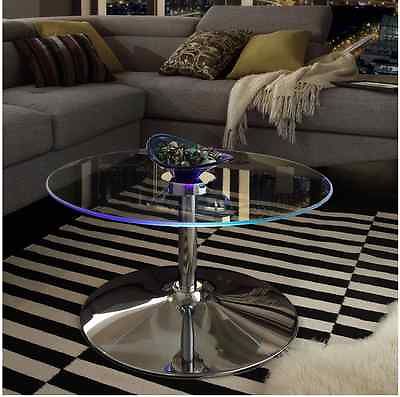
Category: table